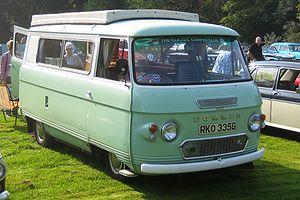
Commer était un fabricant anglais de véhicules utilitaires entre 1905 et 1979. Commer construisait des fourgons et fourgonnettes dérivés de voitures, des camions moyens et lourds, des véhicules militaires et des bus. L'entreprise a conçu et construit ses propres moteurs diesel pour ses véhicules utilitaires lourds. Le siège était basé à Luton dans le Bedfordshire.